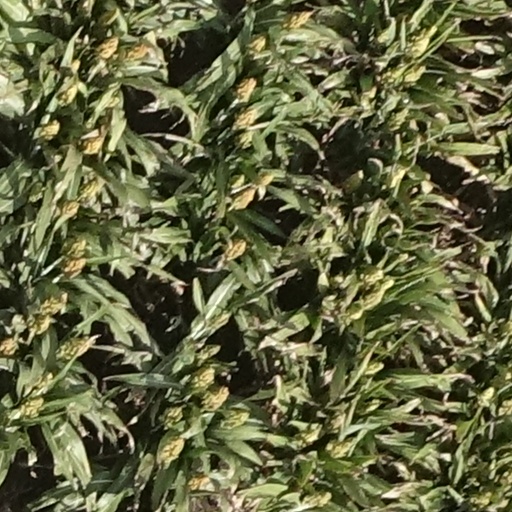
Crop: sorghum